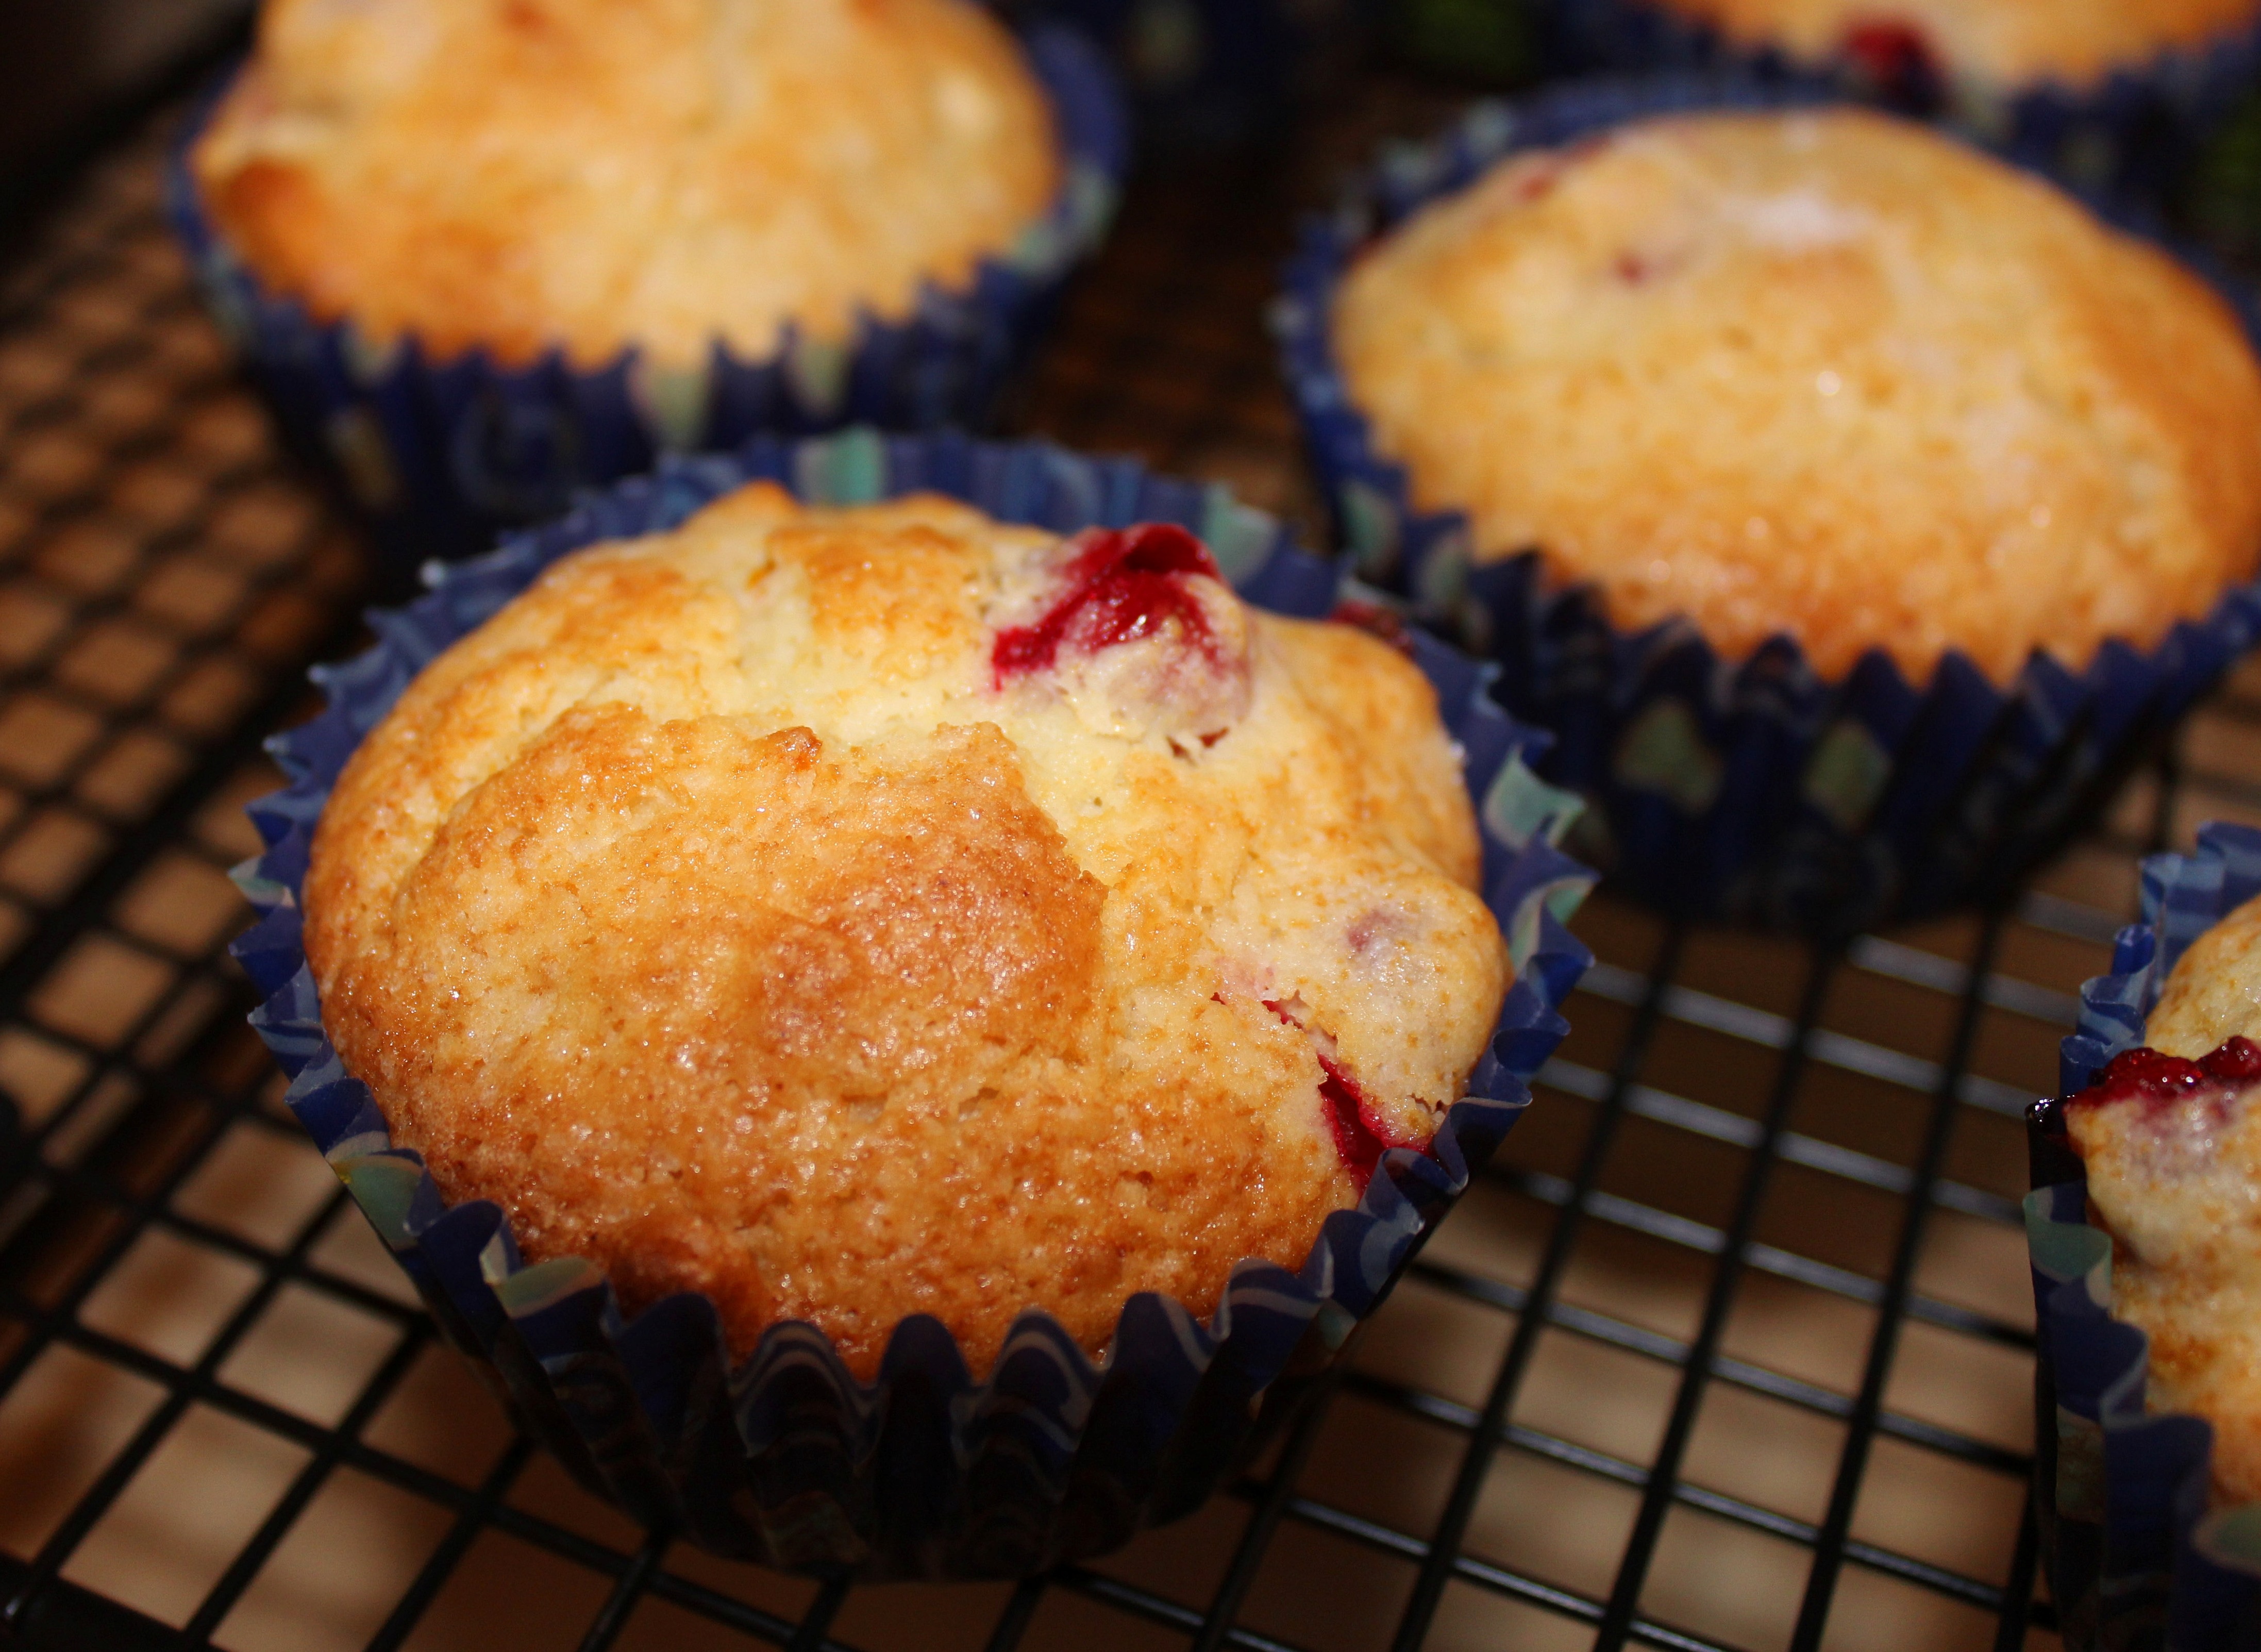
fruit, berry, food, red, cooking, produce, autumn, holiday, fresh, breakfast, baking, christmas, snack, dessert, delicious, homemade, almond, muffin, bake, thanksgiving, cranberry, baked goods, golden brown